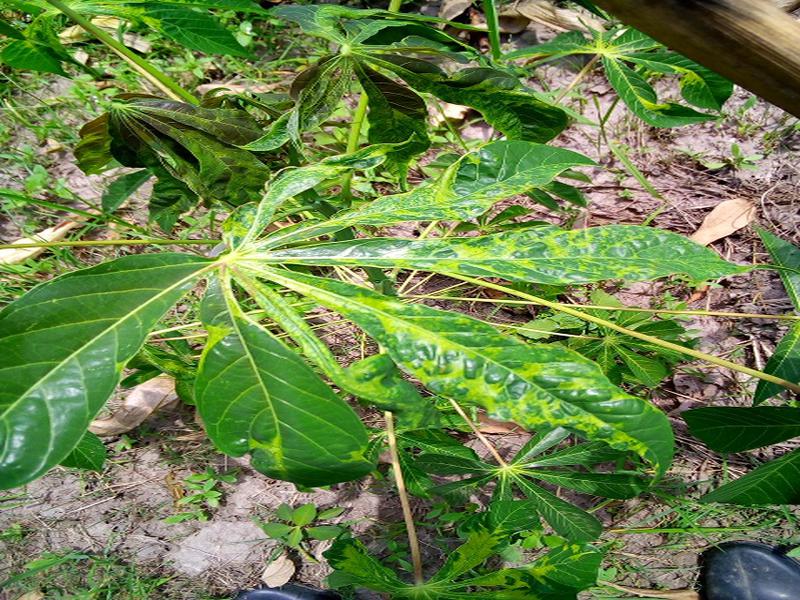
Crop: cassava
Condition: mosaic_disease